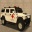
Label: ambulance